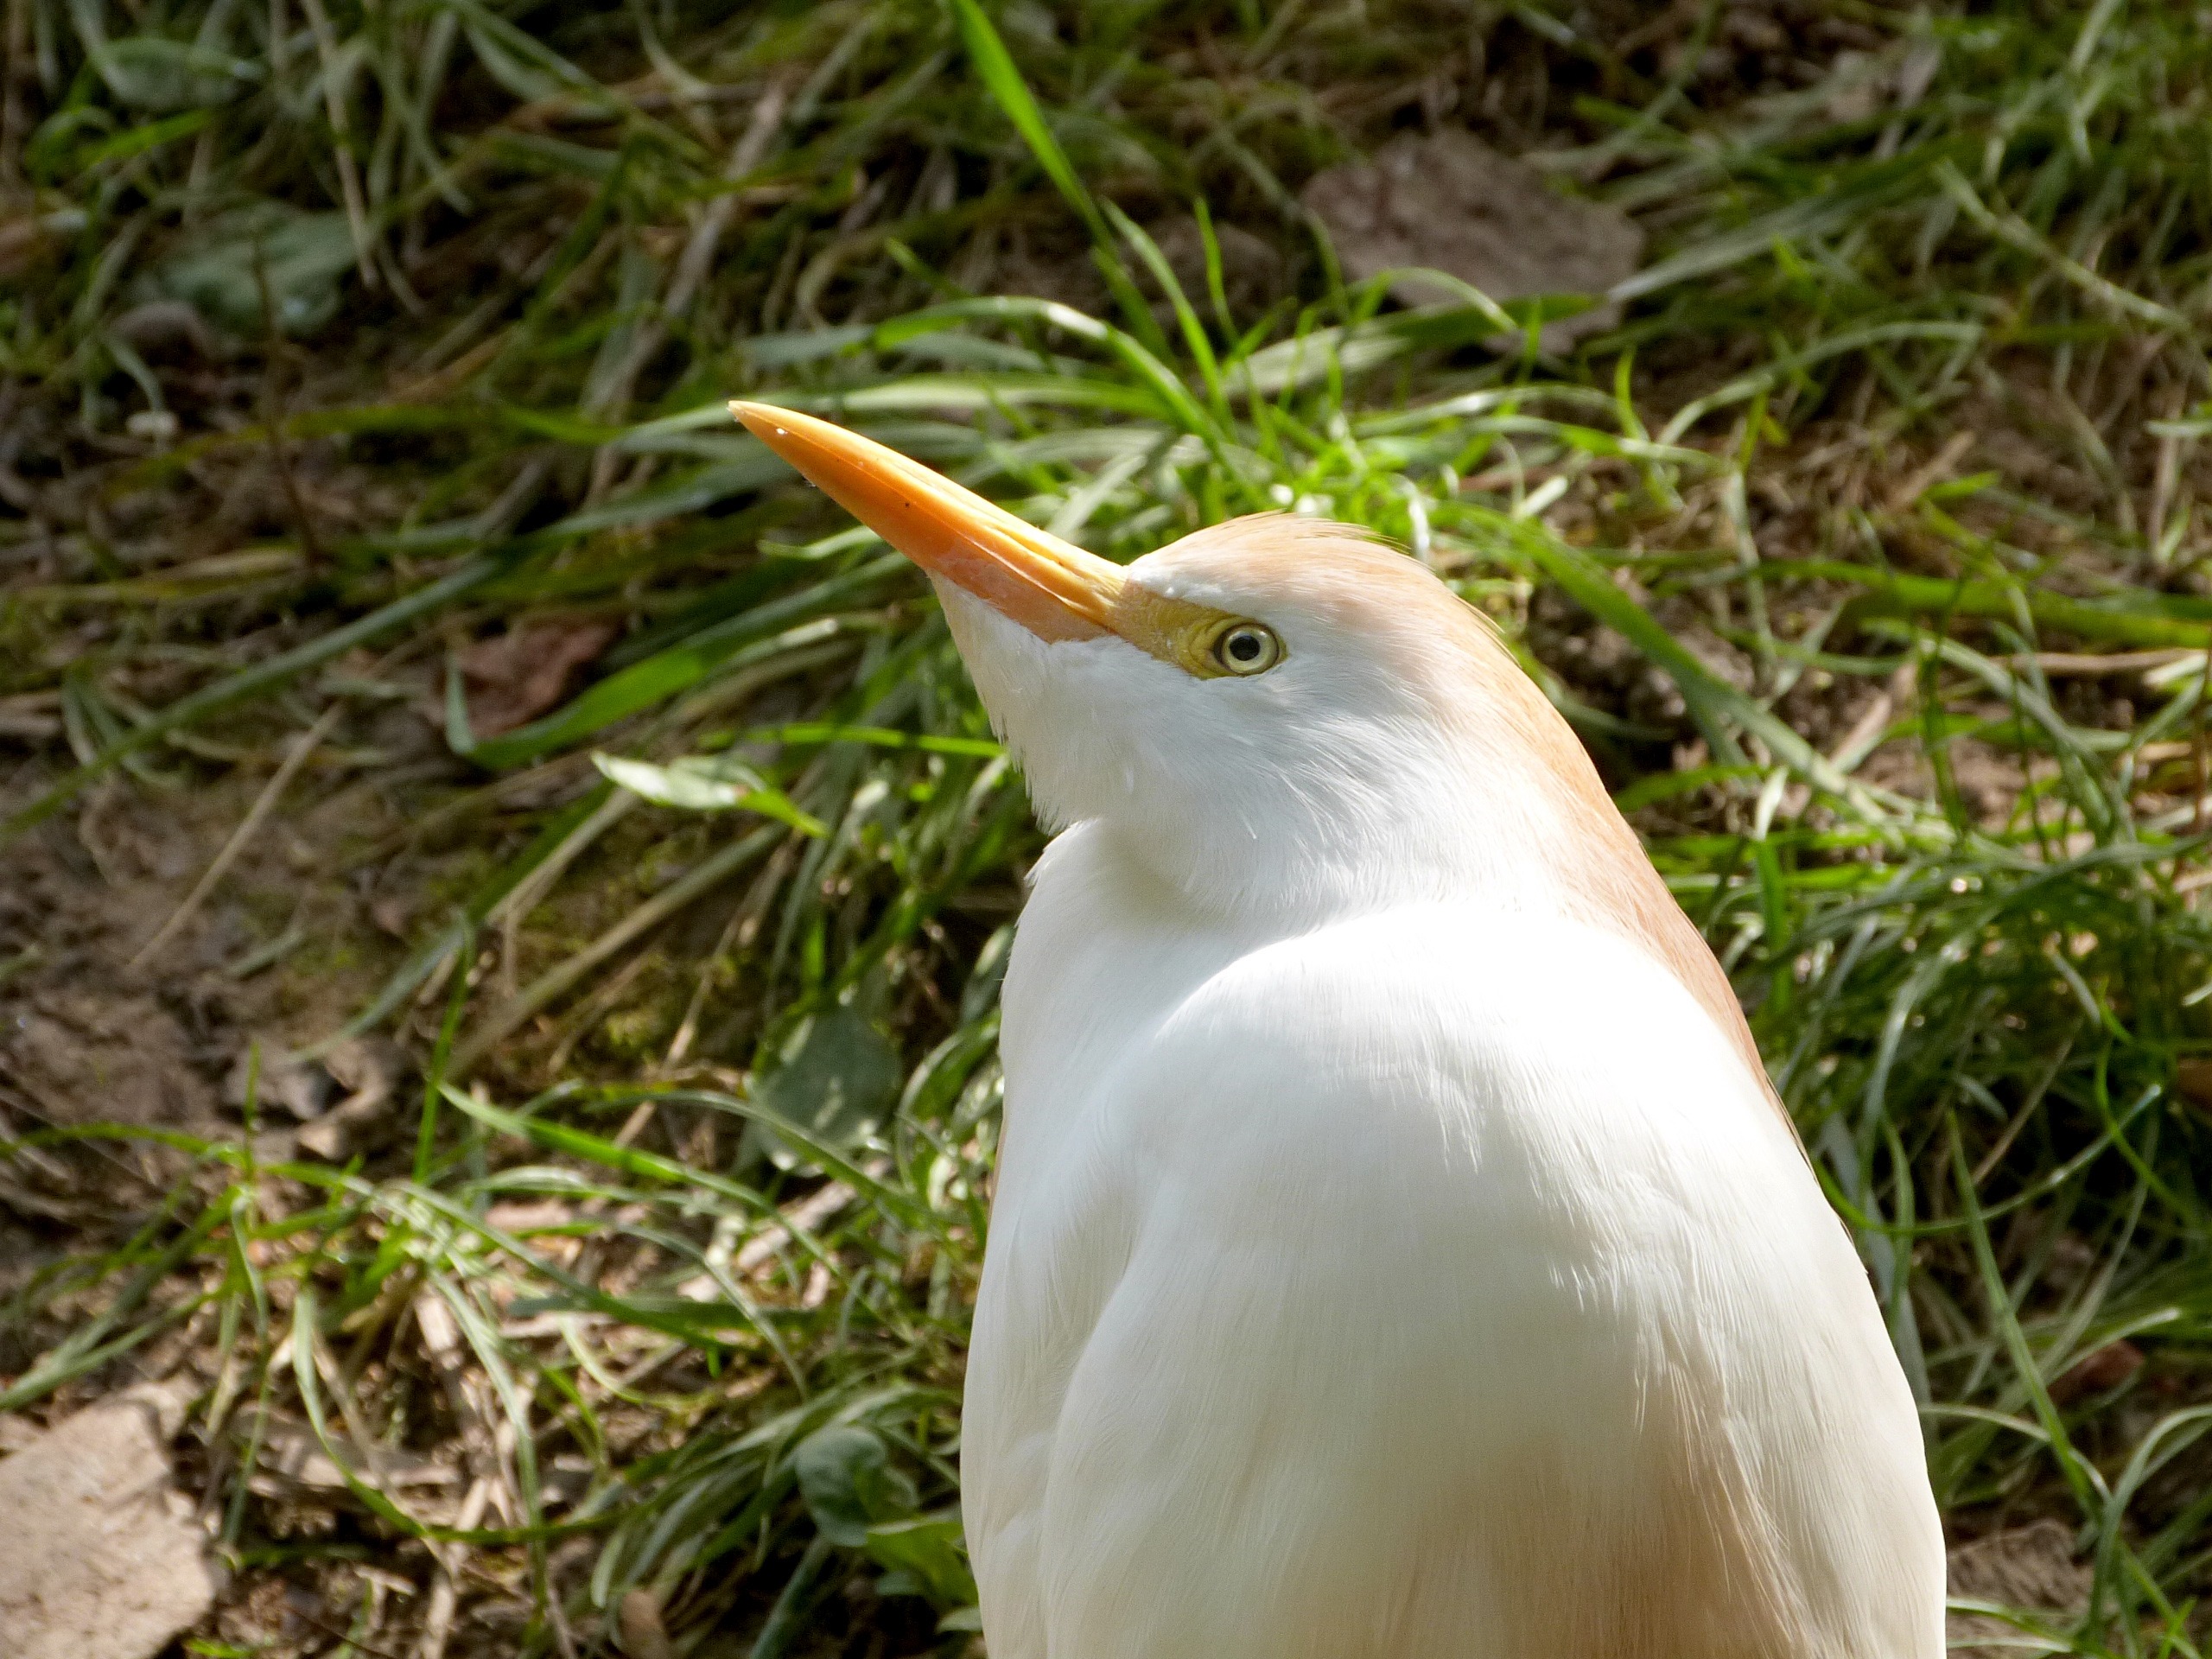
nature, outdoor, wilderness, bird, animal, fly, wildlife, wild, cattle, beak, mammal, freedom, feather, avian, fauna, majestic, wings, vertebrate, creature, egret, heron, pelecaniformes